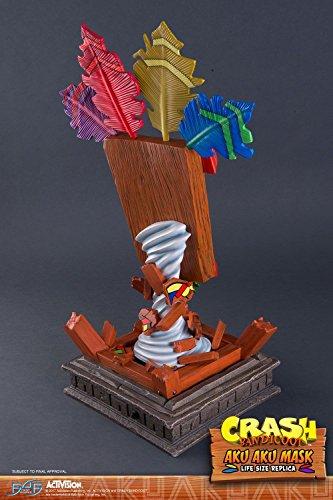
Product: First 4 Figures Crash Bandicoot: Aku Life Size Mask Replica
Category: Toys & Games | Collectible Toys | Statues, Bobbleheads & Busts | Statues
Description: A First 4 Figures import.
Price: $463.48
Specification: ProductDimensions:10x8x24inches|ItemWeight:17.02pounds|ShippingWeight:24.7pounds(Viewshippingratesandpolicies)|ASIN:B077VVD89Z|Itemmodelnumber:F4F116|Manufacturerrecommendedage:15yearsandup|Discontinuedbymanufacturer:Yes